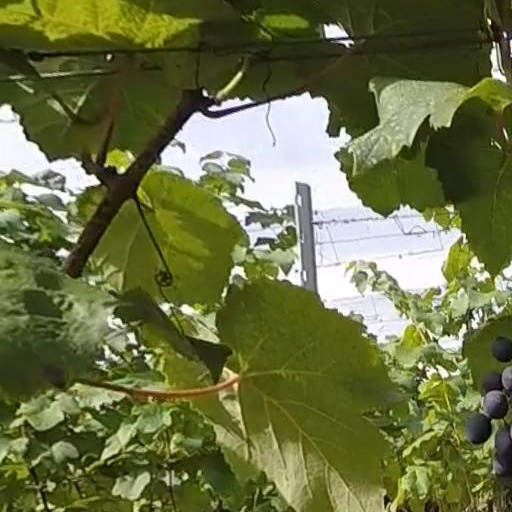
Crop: grape